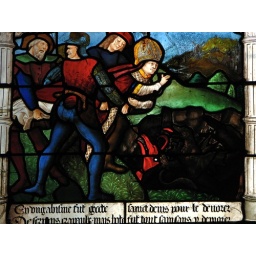
Denis tames the wild beasts by making the sign of the cross